Gabrielle Réjane

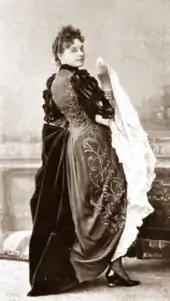
Young European woman in full length period costume (circa 1800?) in semi profile, looking over her right shoulder at the camera

In 1882, the year after the retirement of Hortense Schneider, star of the Théâtre des Variétés, Réjane was engaged as leading lady there. Her contract at the Variétés allowed her to appear in more serious roles in other theatres, and in 1883 Sarah Bernhardt, who was then running the Ambigu, cast her in the central role of Jean Richepin's "La Glu"; in that part, and as Adrienne de Boistulbé in Meilhac's "Ma camarade" at the Théâtre du Palais-Royal in the same year, Réjane attracted highly favourable critical attention.